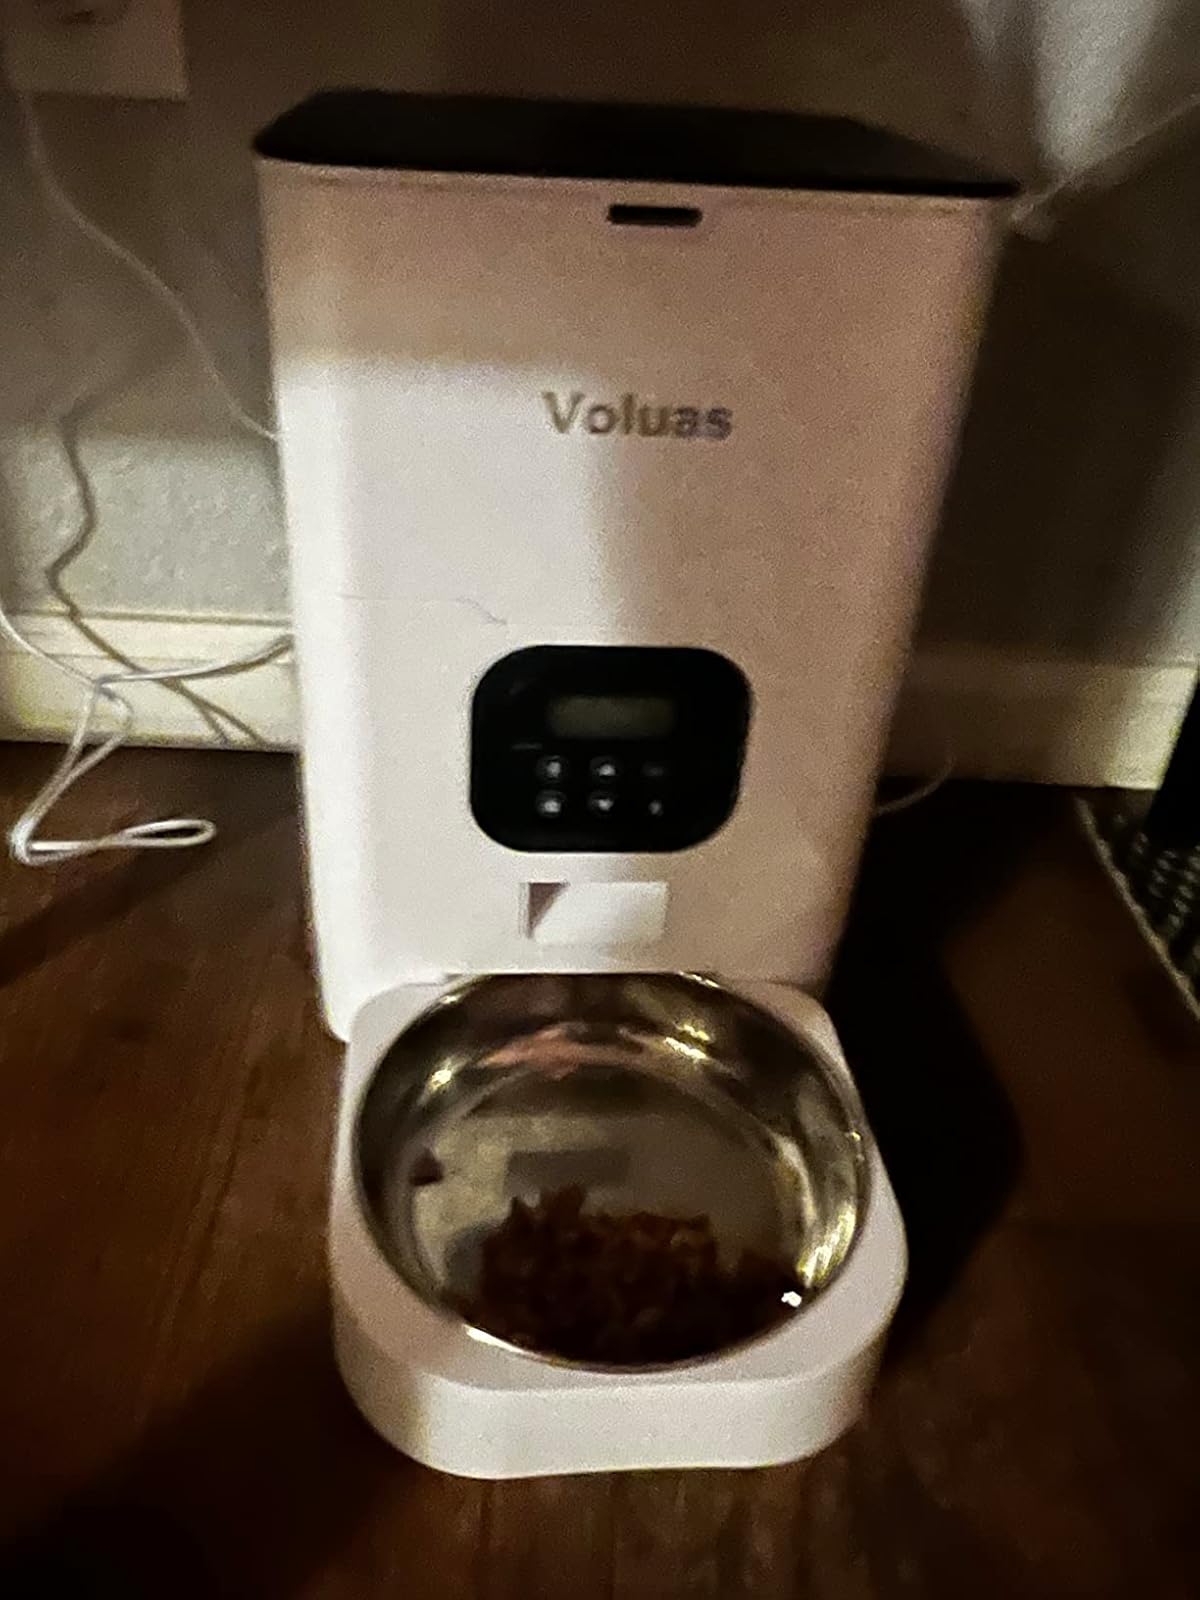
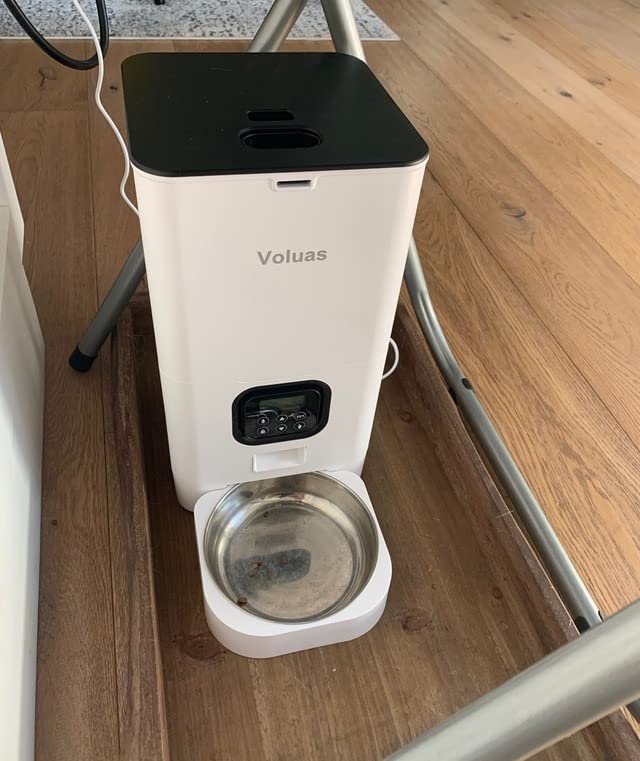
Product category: items_feeder
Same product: yes